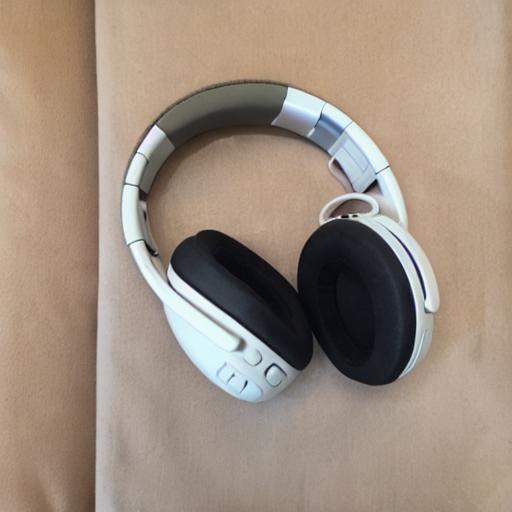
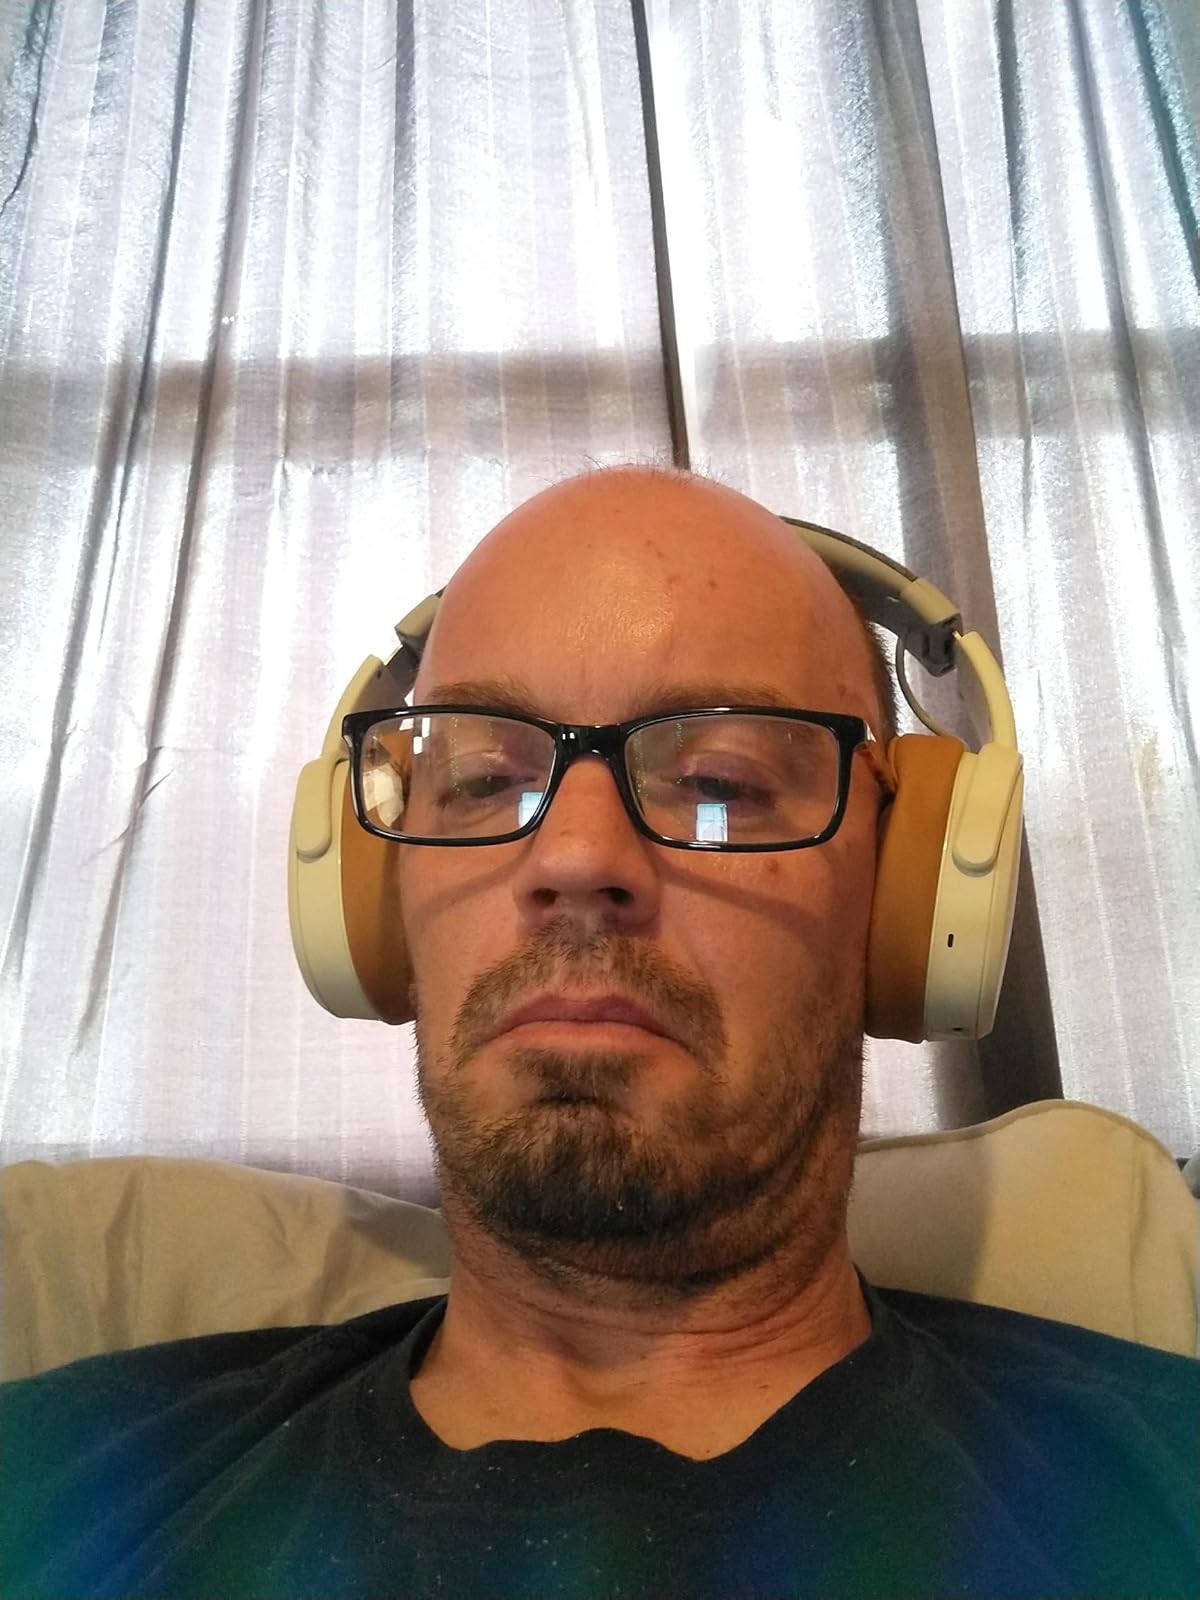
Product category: headphones
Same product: no